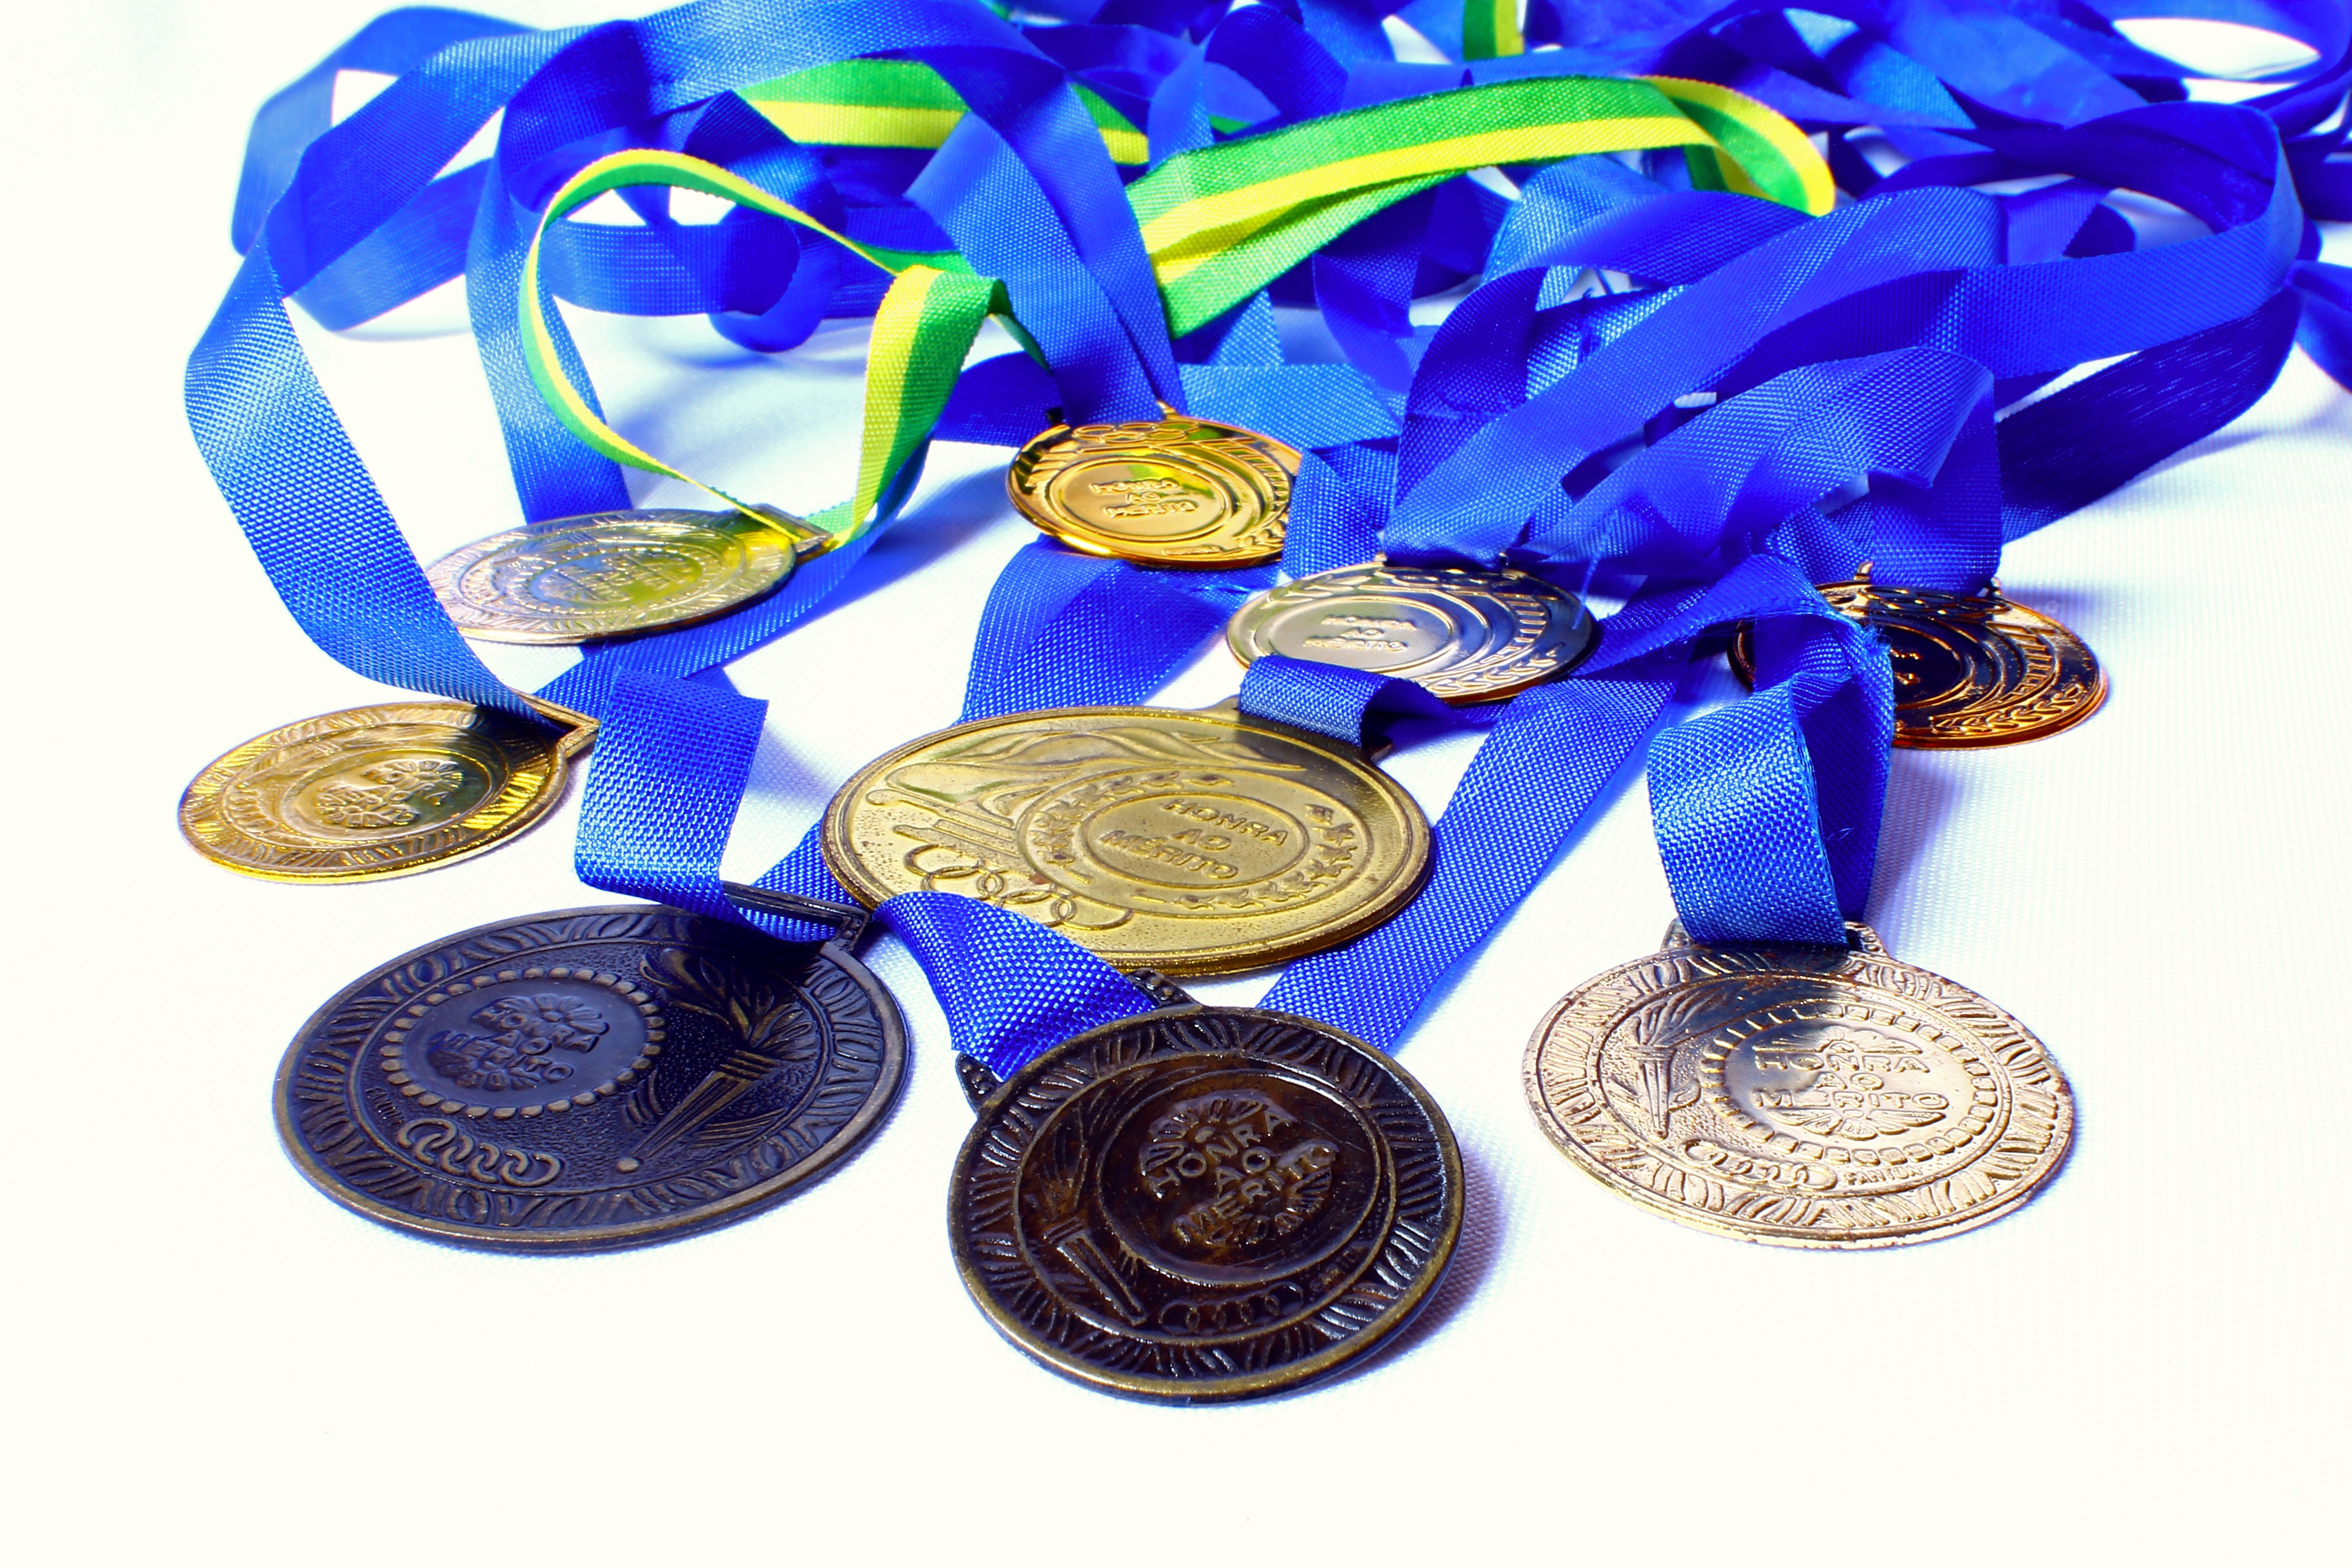
flower, petal, money, honor, medal, merit, awards, winner, champion, fashion accessory, school olympics